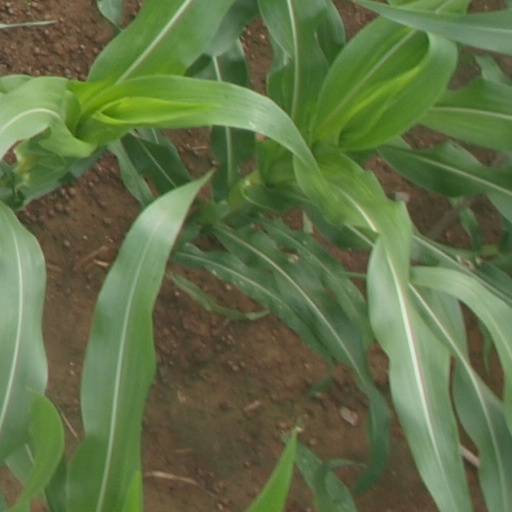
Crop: maize; corn